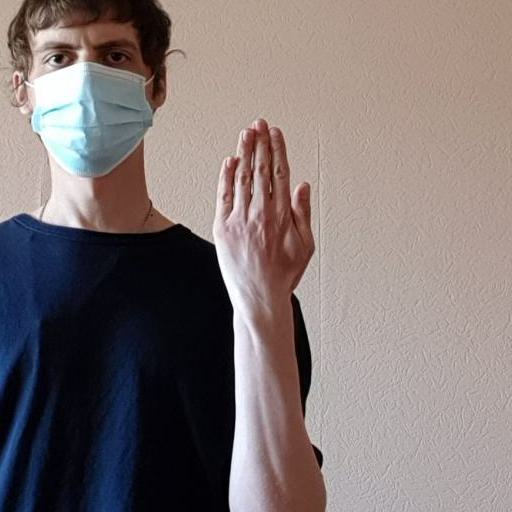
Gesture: stop_inverted